Narbonne

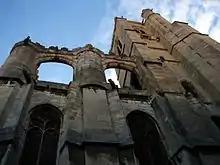
Part of the unfinished section of the Cathedral Saint-Just-et-Saint-Pasteur.

Narbonne Cathedral, dedicated to Saints Justus and Pastor, provides stark evidence of Narbonne's sudden and dramatic change of fortunes when one sees at the rear of the structure the enormously ambitious building programme frozen in time, for the cathedral—still one of the tallest in France—was never finished. The reasons are many, but the most important is that the completed cathedral would have required demolishing the city wall. The 14th century also brought the plague and a host of reasons for retaining the 5th-century (pre-Visigothic) walls.